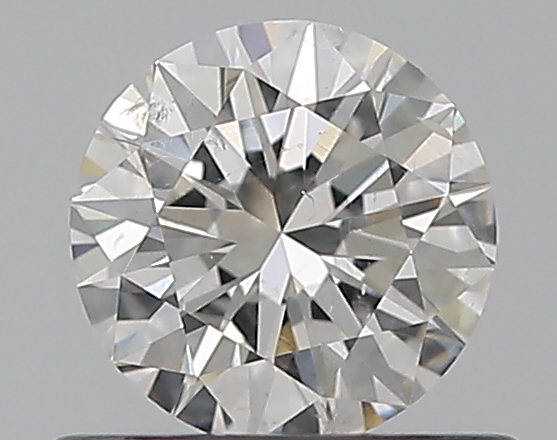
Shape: round
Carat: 0.5
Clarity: SI2
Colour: G
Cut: EX
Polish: EX
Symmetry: EX
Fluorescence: N
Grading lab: GIA
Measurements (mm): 5.1 x 5.14 x 3.14